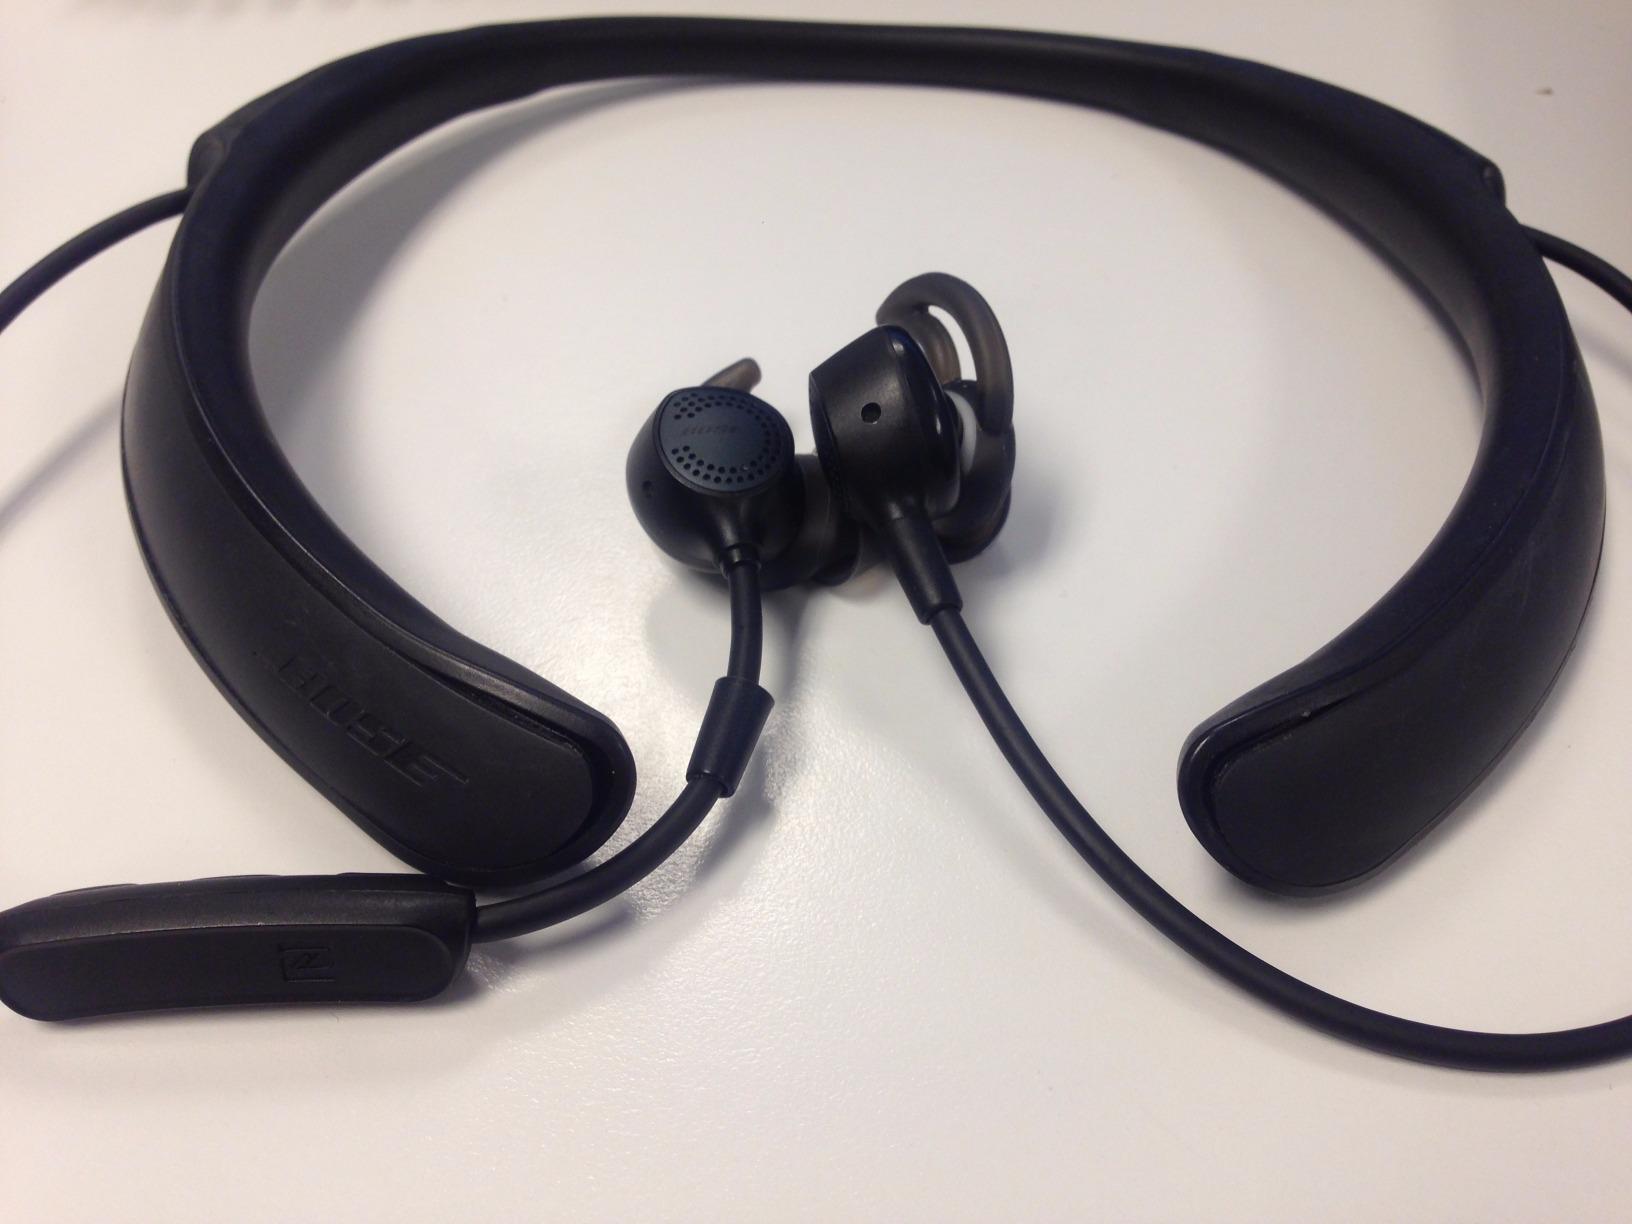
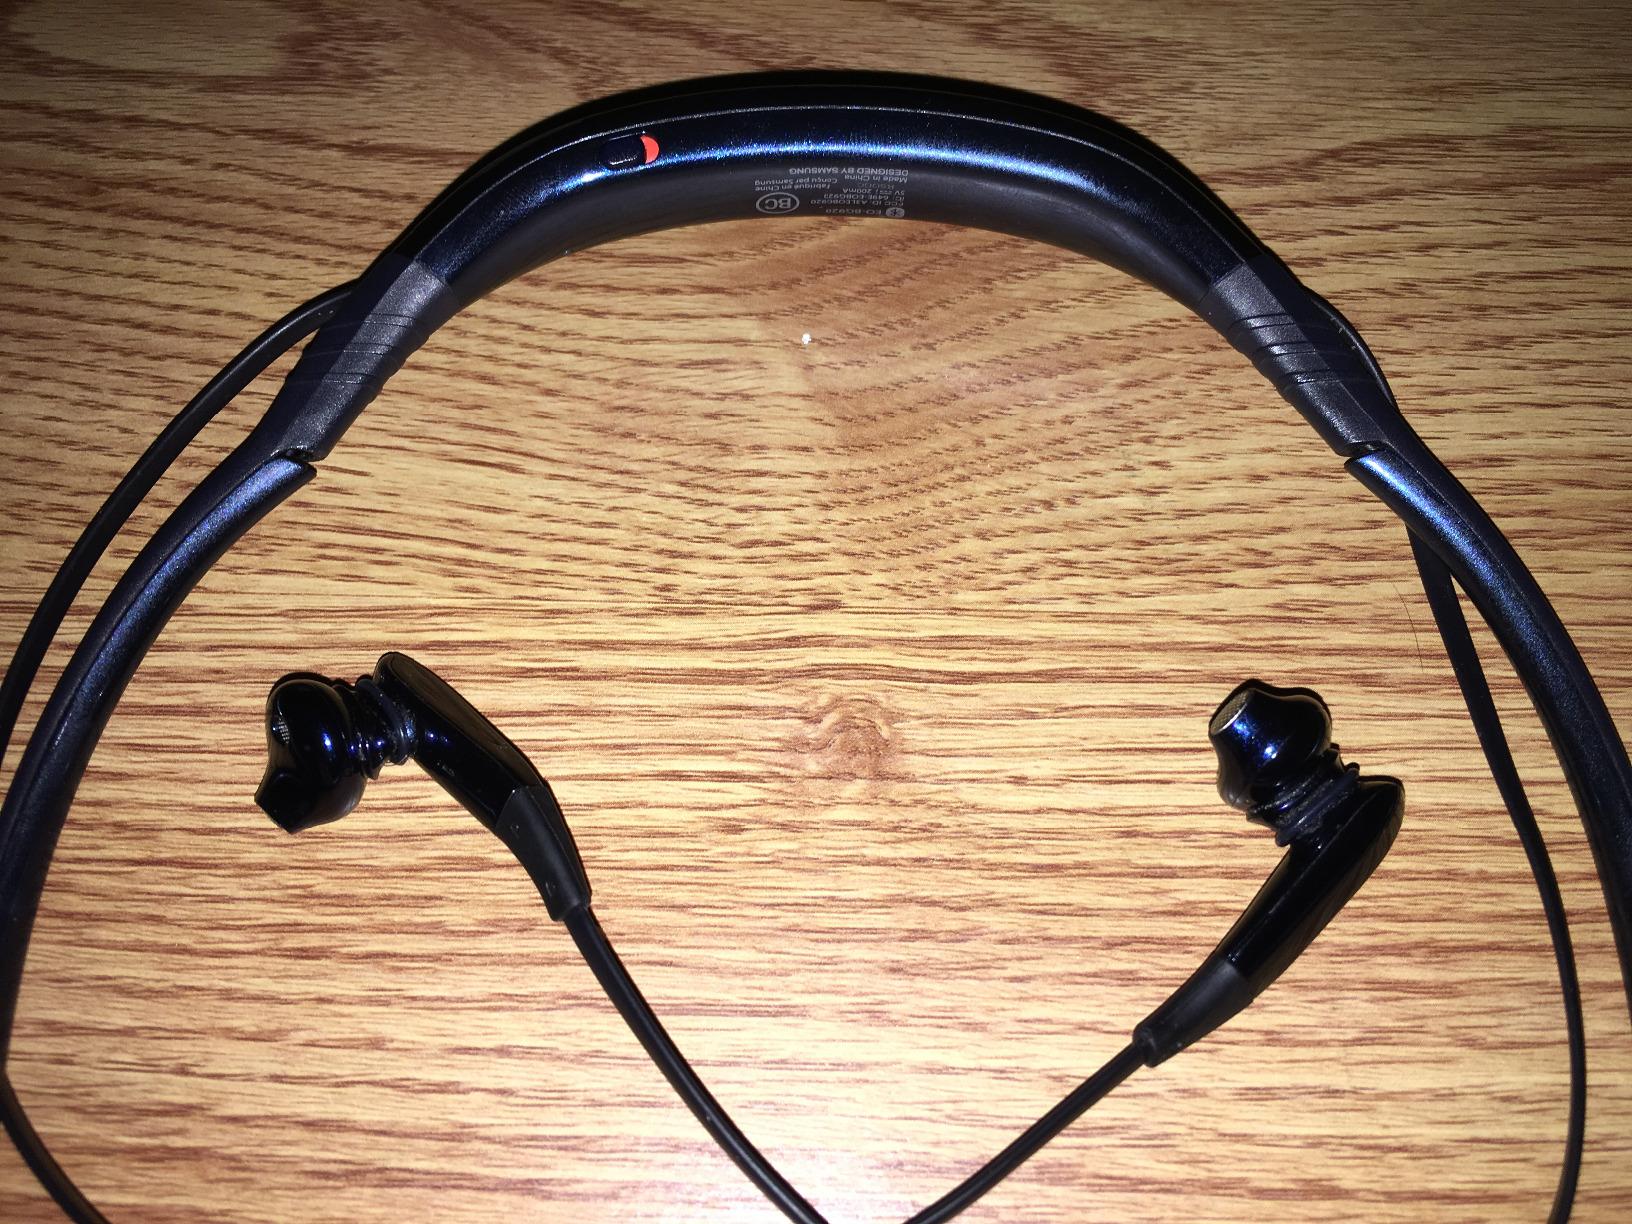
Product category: headphones
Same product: no